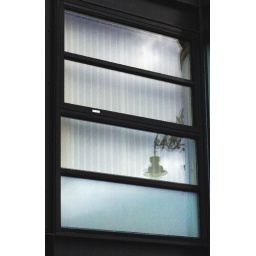
reflection of street lamp in a window of broughty ferry